Sacca-kiriya

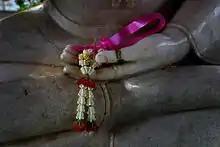
When devotees offer flowers to a Buddha image, they may make a resolve for enlightenment, as a form of "sacca-kiriyā".

Also, the principles of "sacca-kiriya" have been connected to the confessions of Buddhist and Jain monks. Moreover, the idea of the "sacca-kiriyā" may have motivated the aspirations of ancient Buddhists as found in Buddhist scriptures and epigraphical findings, and informed devotional practices. For example, when devotees offer flowers to a Buddha image, they may make a resolve for enlightenment, based on the truth of the impermanence of the flowers on the one hand (a natural phenomenon), and based on the power of the accumulated merit on the other hand. Kong adds to that,